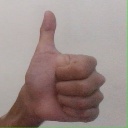
अक्षर: थ